Minas Gerais

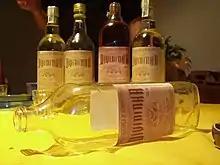
Cachaça, typical drink from Minas Gerais, which has hundreds of artesanal brands

With 11,831 primary education establishments, 7,431 pre-school units and 2,979 secondary schools, the state's education network is one of the most extensive in Brazil. According to 2010 census data, 5,681,163 people attended daycare, preschool, literacy classes, primary, secondary, and higher education. This includes 179,819 in daycare, 3,500,499 in primary and secondary education, and 715,484 in higher education. 12,080,382 people did not attend school, with 1,835,785 having never attended.